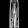
Label: Trouser